Valkyrie

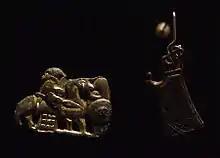
Viking Age jewellery thought to depict valkyries. On the left of the photograph is a female figure mounted on horseback with a 'winged' cavalry spear clamped under her leg and a sword in her hand. The mounted female is being greeted by another female figure who is carrying a shield. On the right of the photograph is one of numerous female silver figures usually described in museums and books as valkyries (right)

The Old English appears several times in Old English manuscripts, generally to translate foreign concepts into Old English. It is used in the sermon , where it is thought to appear as a word for a human "sorceress". An early 11th-century manuscript of Aldhelm's (Oxford, Bodleian library, Digby 146) glosses with (with meaning "goddess"). is used to translate the names of the classical furies in two manuscripts (Cotton Cleopatra A. iii, and the older "Corpus Glossary"). In the manuscript Cotton Cleopatra A. iii, is also used to gloss the Roman goddess Bellona. A description of a raven flying over the Egyptian army appears as (meaning "dark one choosing the slain"). Scholarly theories debate whether these attestations point to an indigenous belief among the Anglo-Saxons shared with the Norse, or if they were a result of later Norse influence (see section below).